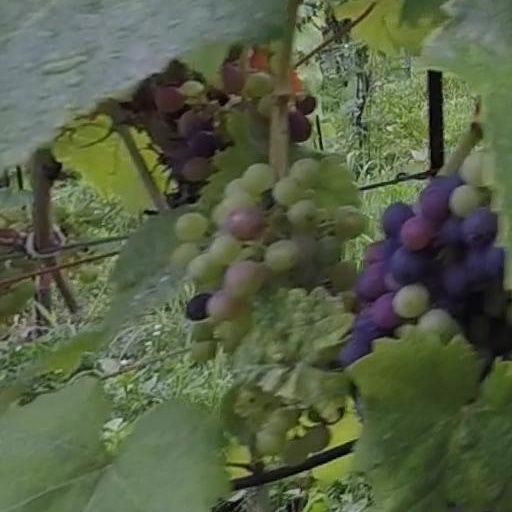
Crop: grape